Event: Nepal Earthquake
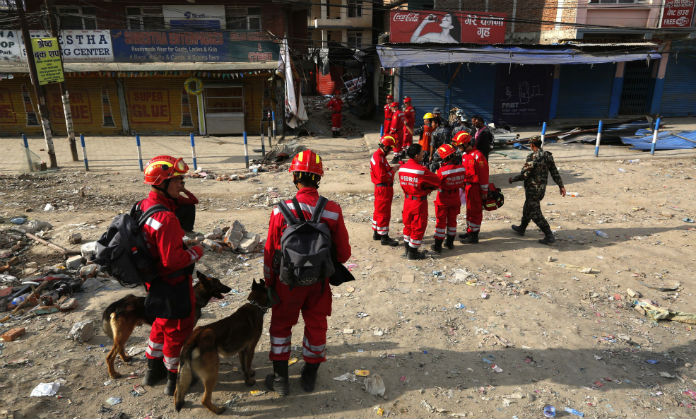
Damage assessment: damage